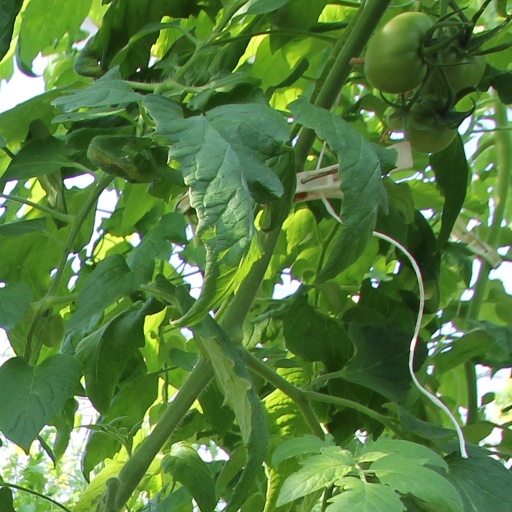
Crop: tomato